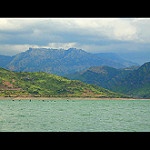
Scene: Outdoor